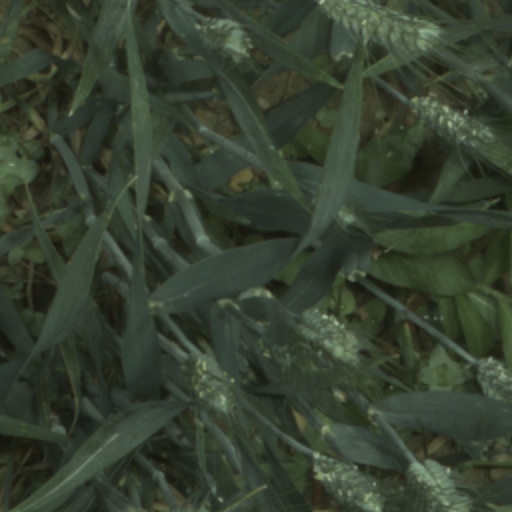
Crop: wheat